William Richardson (antiquary)

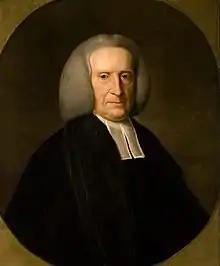
William Richardson by Joseph Freeman

William Richardson (1698–1775) was an English academic and antiquary, Master of Emmanuel College, Cambridge from 1736.